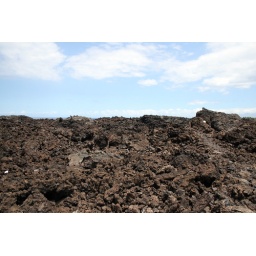
Hiking over volcanic rock to get to another beach